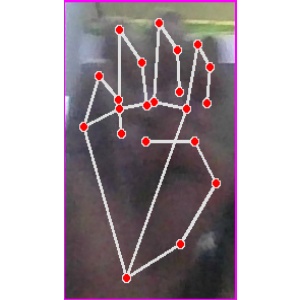
अक्षर: म